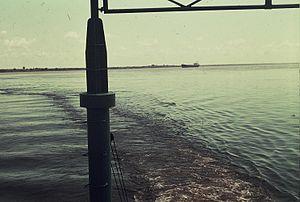
Le bassin de l'Orénoque est à l'image de son fleuve principal l'Orénoque : grand et varié.